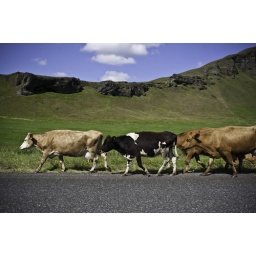
We took a road trip around the southern coast of Iceland.